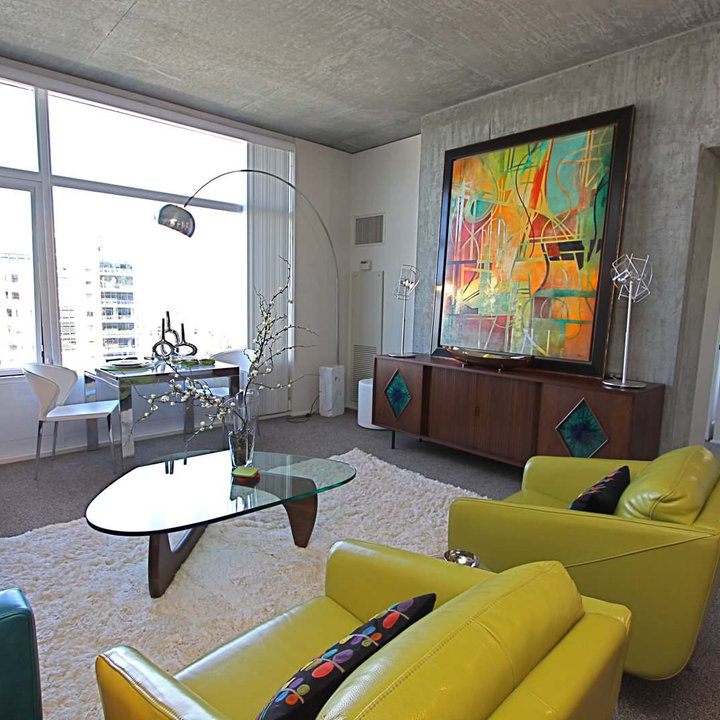
Style: Modern